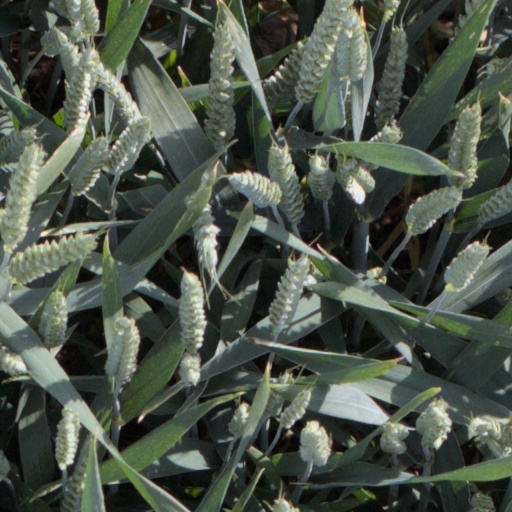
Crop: wheat